Ginevra Sforza

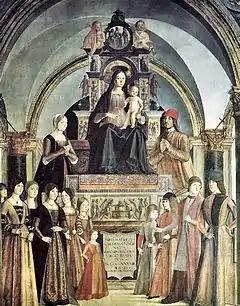
Bentivoglio family by Lorenzo Costa

Bernhardt's Chapter 3 (pp. 109-180) discusses the Bentivoglio offspring and their marriage alliances. Giovanni II and Genevra also served as godparents on a massive scale, serving over 350 local children from over 200 local families. Giovanni II and Genevra had so many children as a result of the near annihilation of the Bentivoglio family in the early 15th c. And because Giovanni II had also been humiliated on a peninsular scale when he was forced into Milanese submission by being forcibly married to Genevra (who had been Sante's wife and considered 'used property,' a woman 'used' by a lower level family member, and his own sexually-experienced older aunt), that he wanted to show that he was a powerful man who could create a huge family and dominate Bologna.